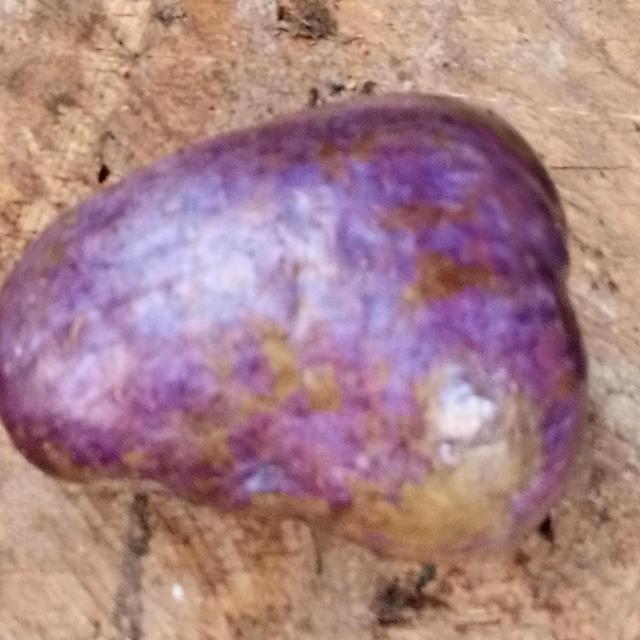
Plum grade: bruised